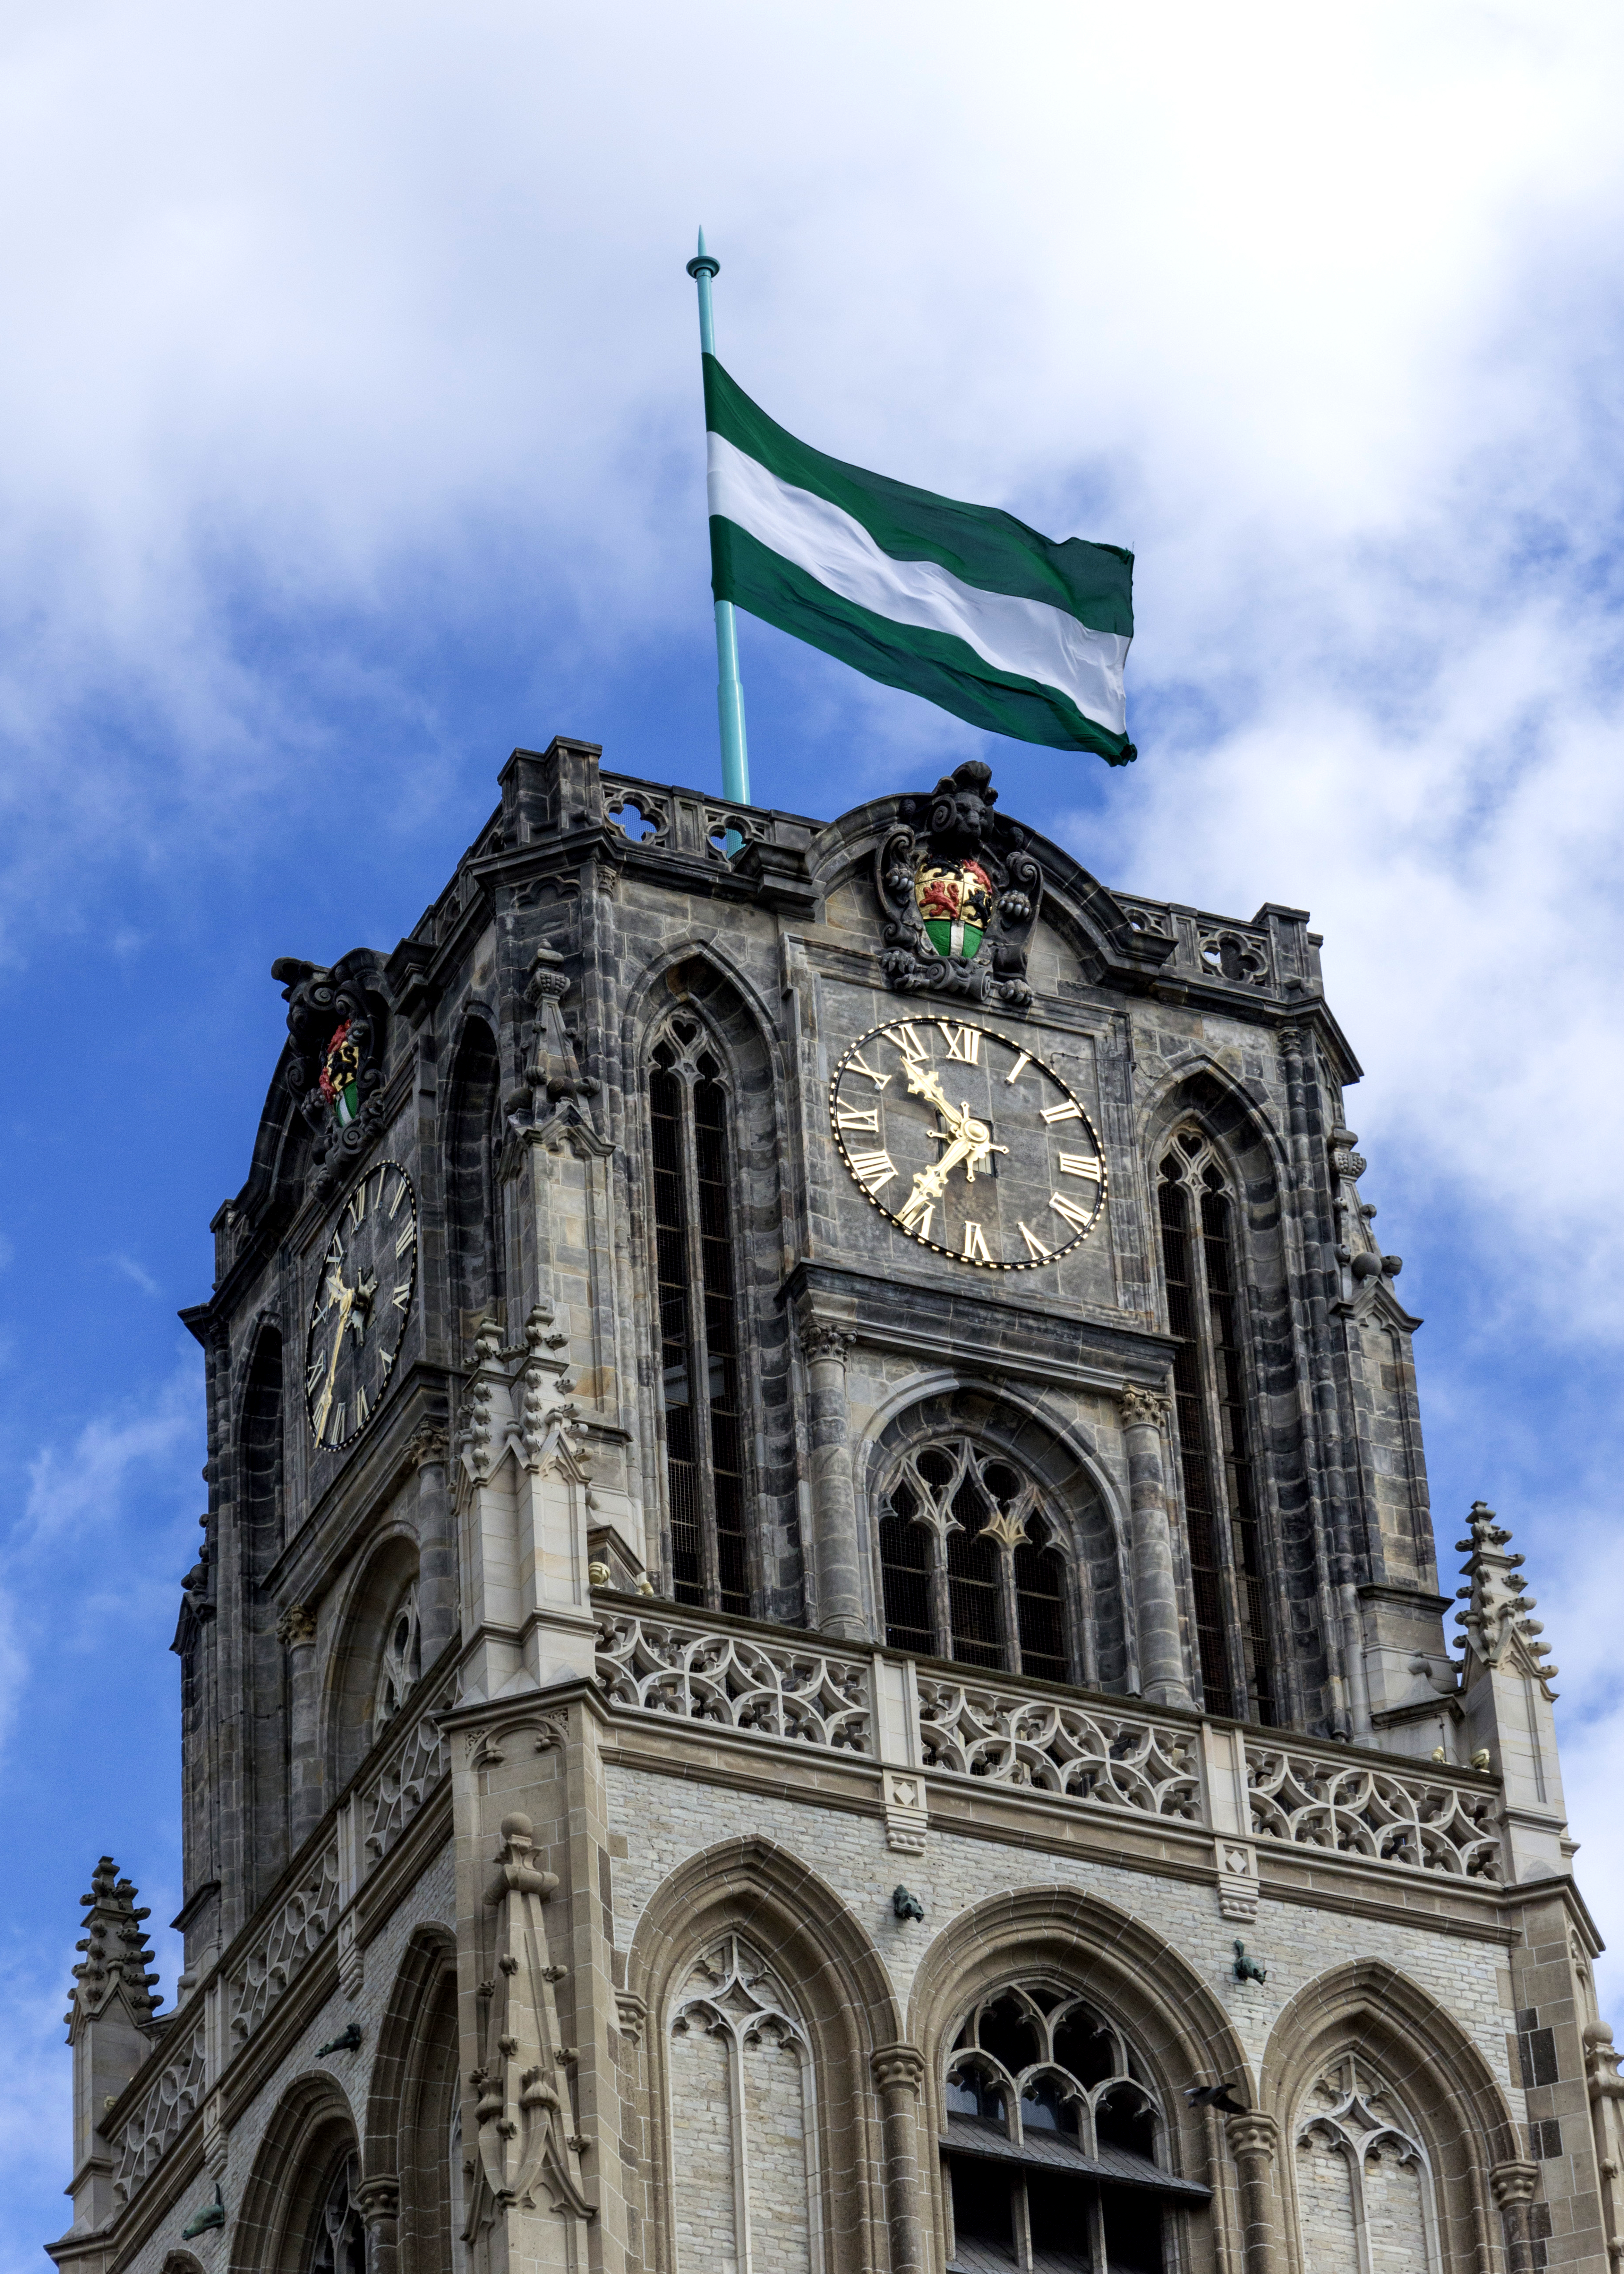
outdoor, architecture, photography, clock, van, building, photo, tower, banner, flag, landmark, facade, church, cathedral, nikon, place of worship, holland, nederland, netherlands, rotterdam, de, spire, steeple, dutch, outdoorphotography, picture, photograph, fotos, foto, fotografie, pd, urbanphotography, kerk, paulvandevelde, pdvandevelde, padagudaloma, dordrecht, nederlandinfotos, laurenskerk, urbanfotografie, pvdvfotografie, pdvandeveldedordrecht, nederlandsefotografie, dutchphotogaraphy, totallydutch, fotografienederland, hollandsefotografie, fotografieholland, velde, klok, vlag, kerktoren, gothic architecture